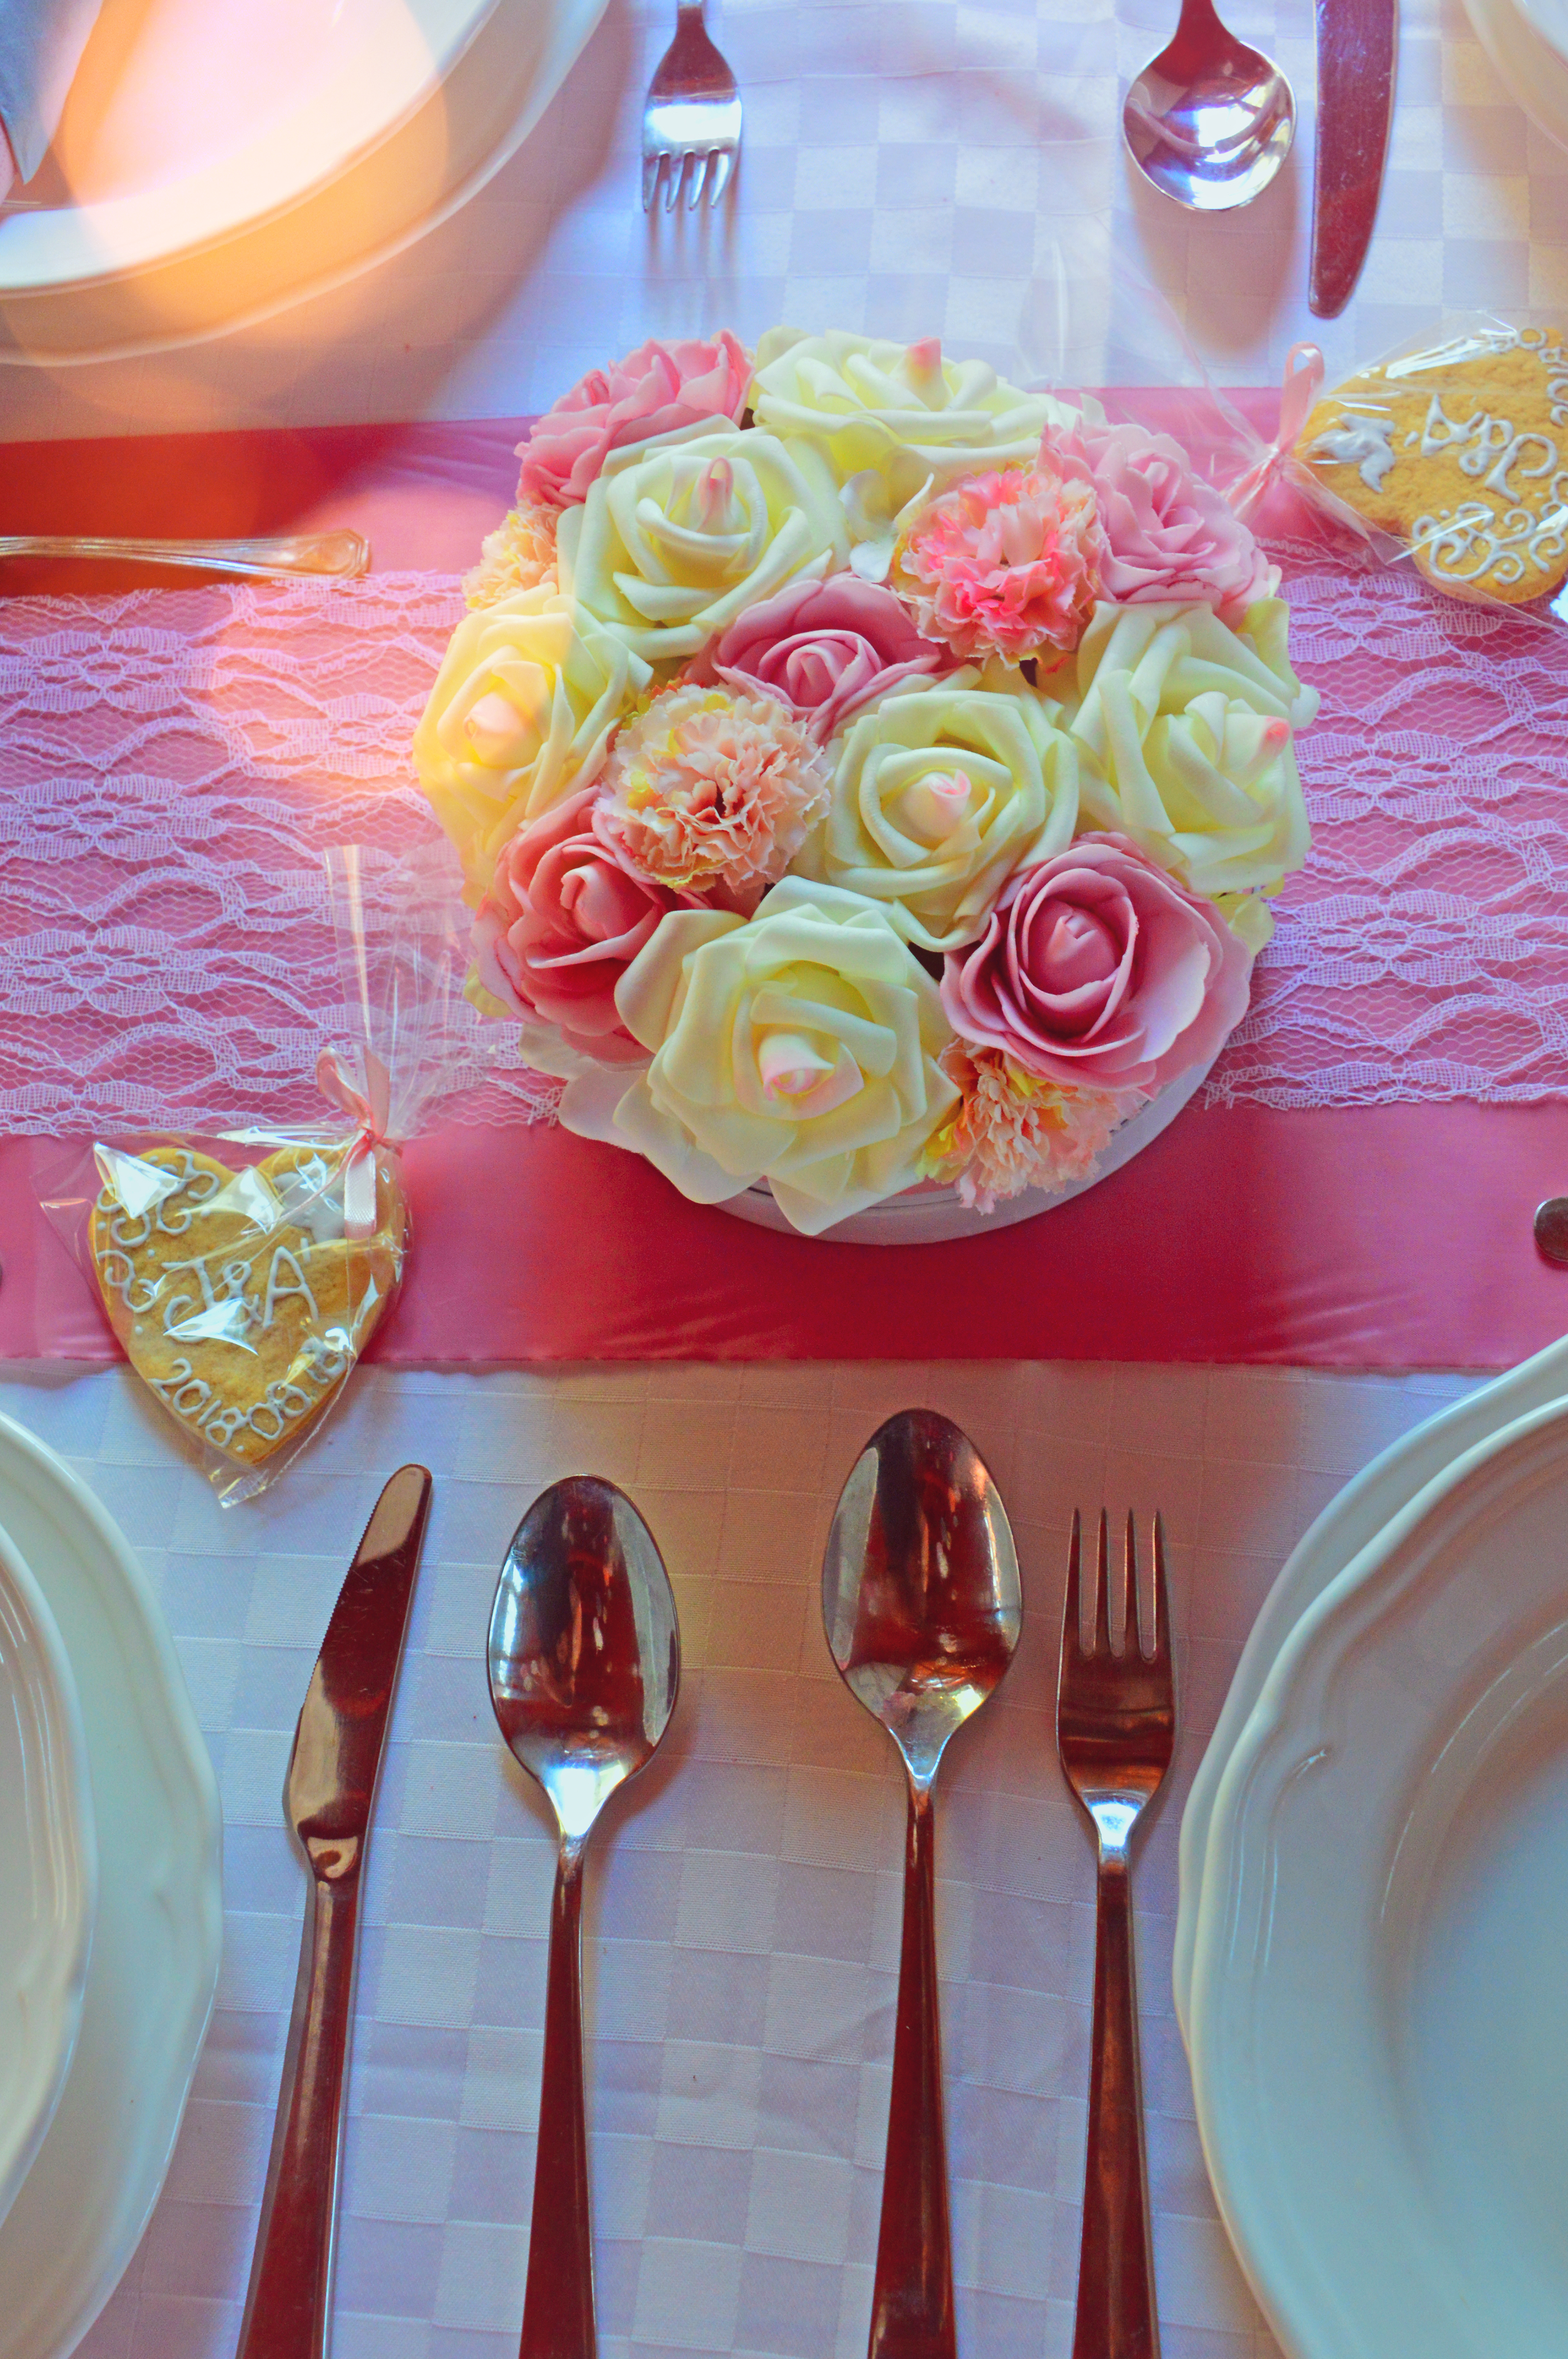
wedding, table, decoration, setting, white, beautiful, centerpiece, party, dinner, restaurant, roses, flower, glass, luxury, bouquet, arrangement, reception, design, decorated, decor, food, event, romantic, interior, background, celebration, love, decorative, green, red, holiday, celebrate, art, ornament, color, vintage, happiness, gift, pink, floral, yellow, stemware, wine glass, tableware, petal, centrepiece, floristry, drinkware, flower bouquet, champagne stemware, flower arranging, material, tablecloth, cut flowers, floral design